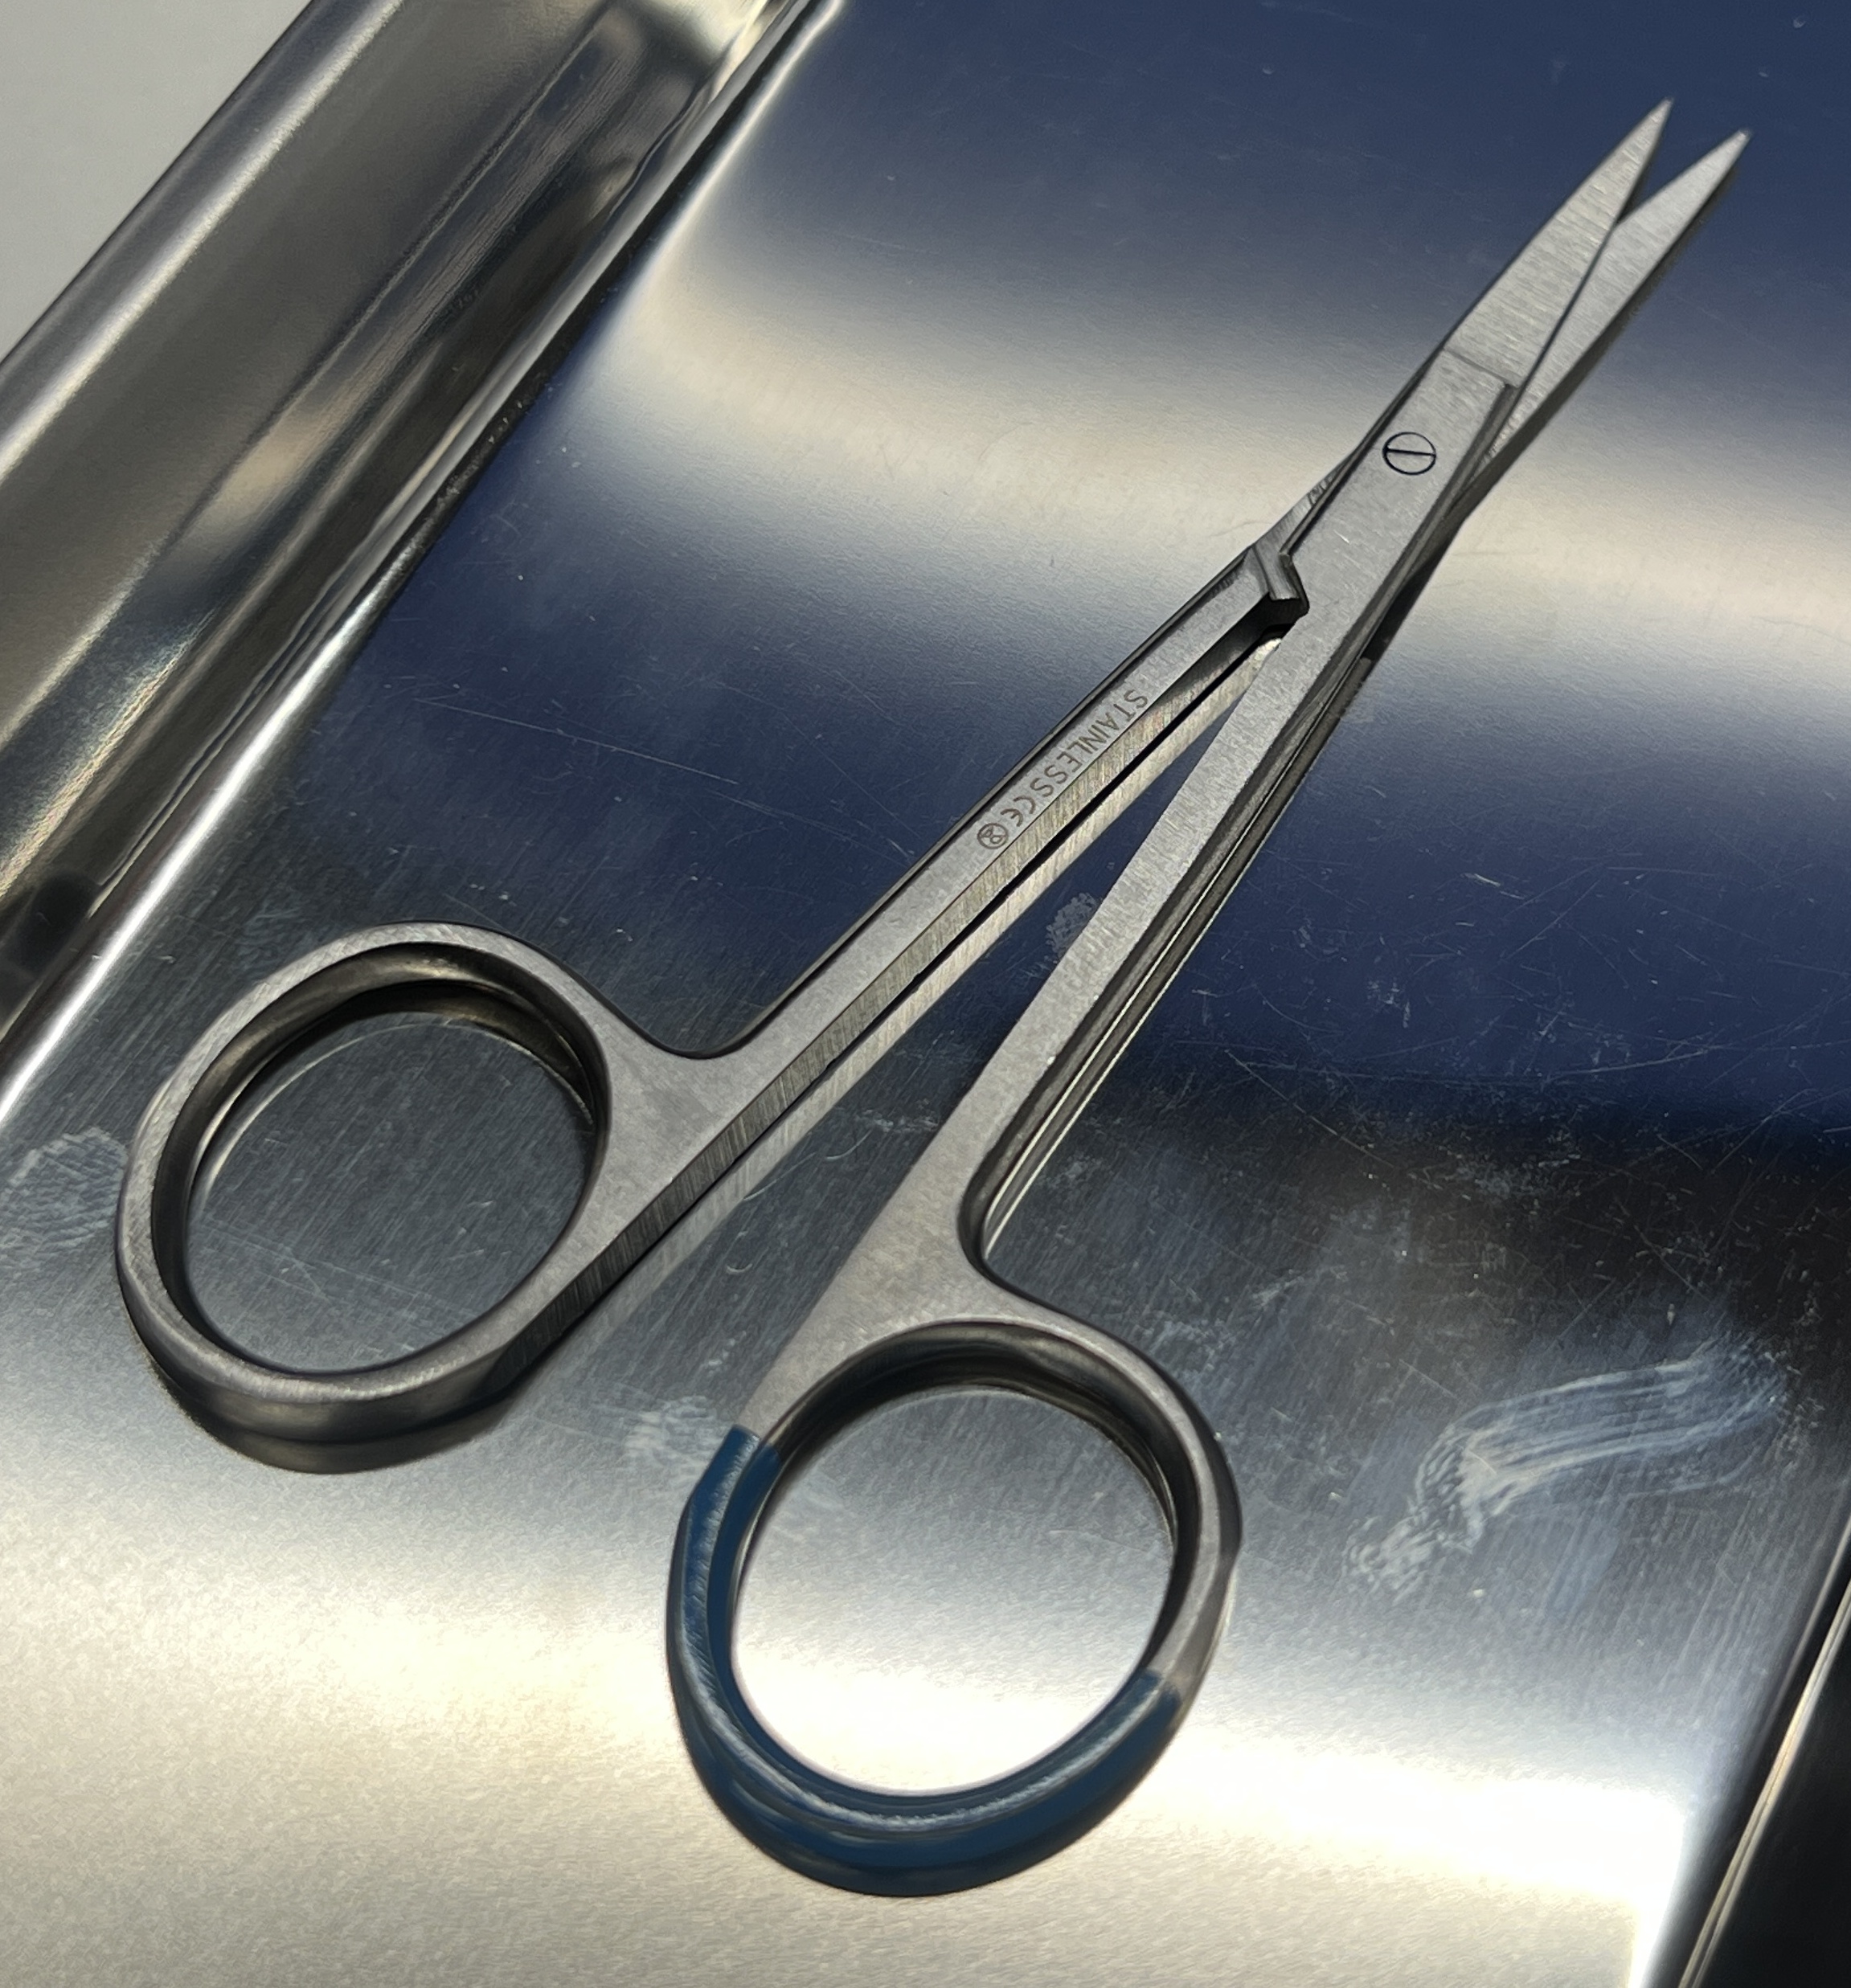
Hinged instrument state: open